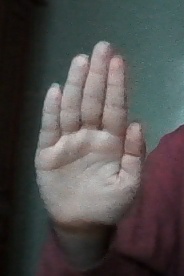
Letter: seen